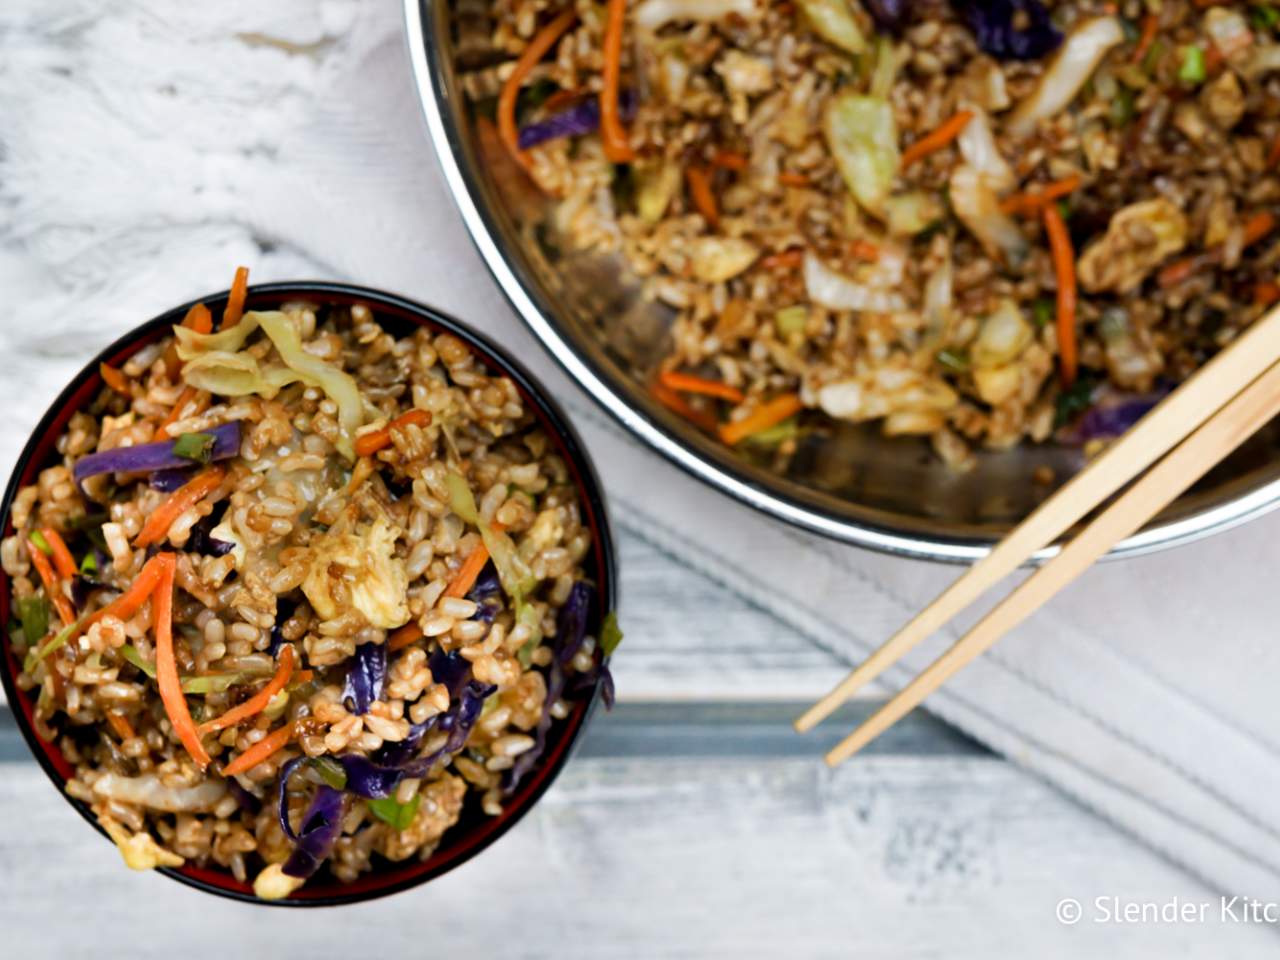
Dish: fried_rice